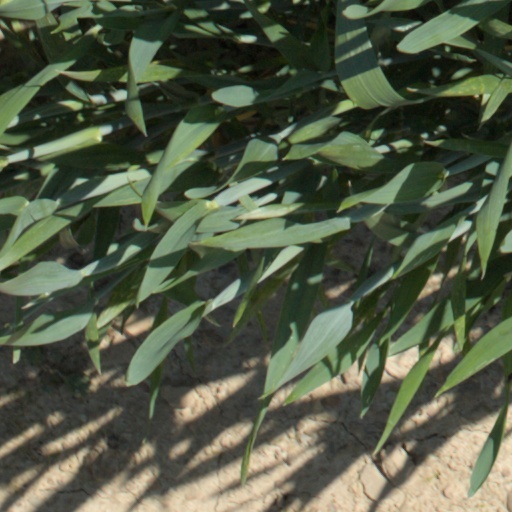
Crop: wheat